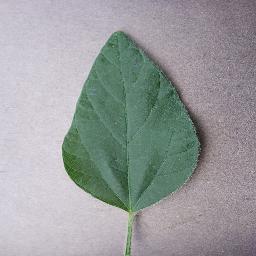
Label: Soybean___healthy